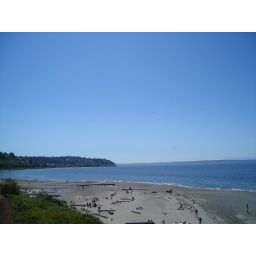
A clear sunny day at Carkeek Park, Seattle, WA. Kites in the air, tents and chairs and people on the beach.